Thomas Whitham

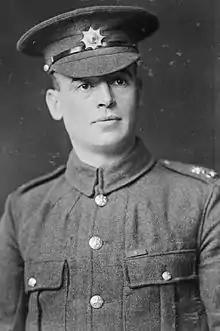

Thomas Whitham VC (11 May 1888 – 22 October 1924) was an English recipient of the Victoria Cross, the highest and most prestigious award for gallantry in the face of the enemy that can be awarded to British and Commonwealth forces.